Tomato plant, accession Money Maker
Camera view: vertical (180 deg); turntable rotation: 120 degrees
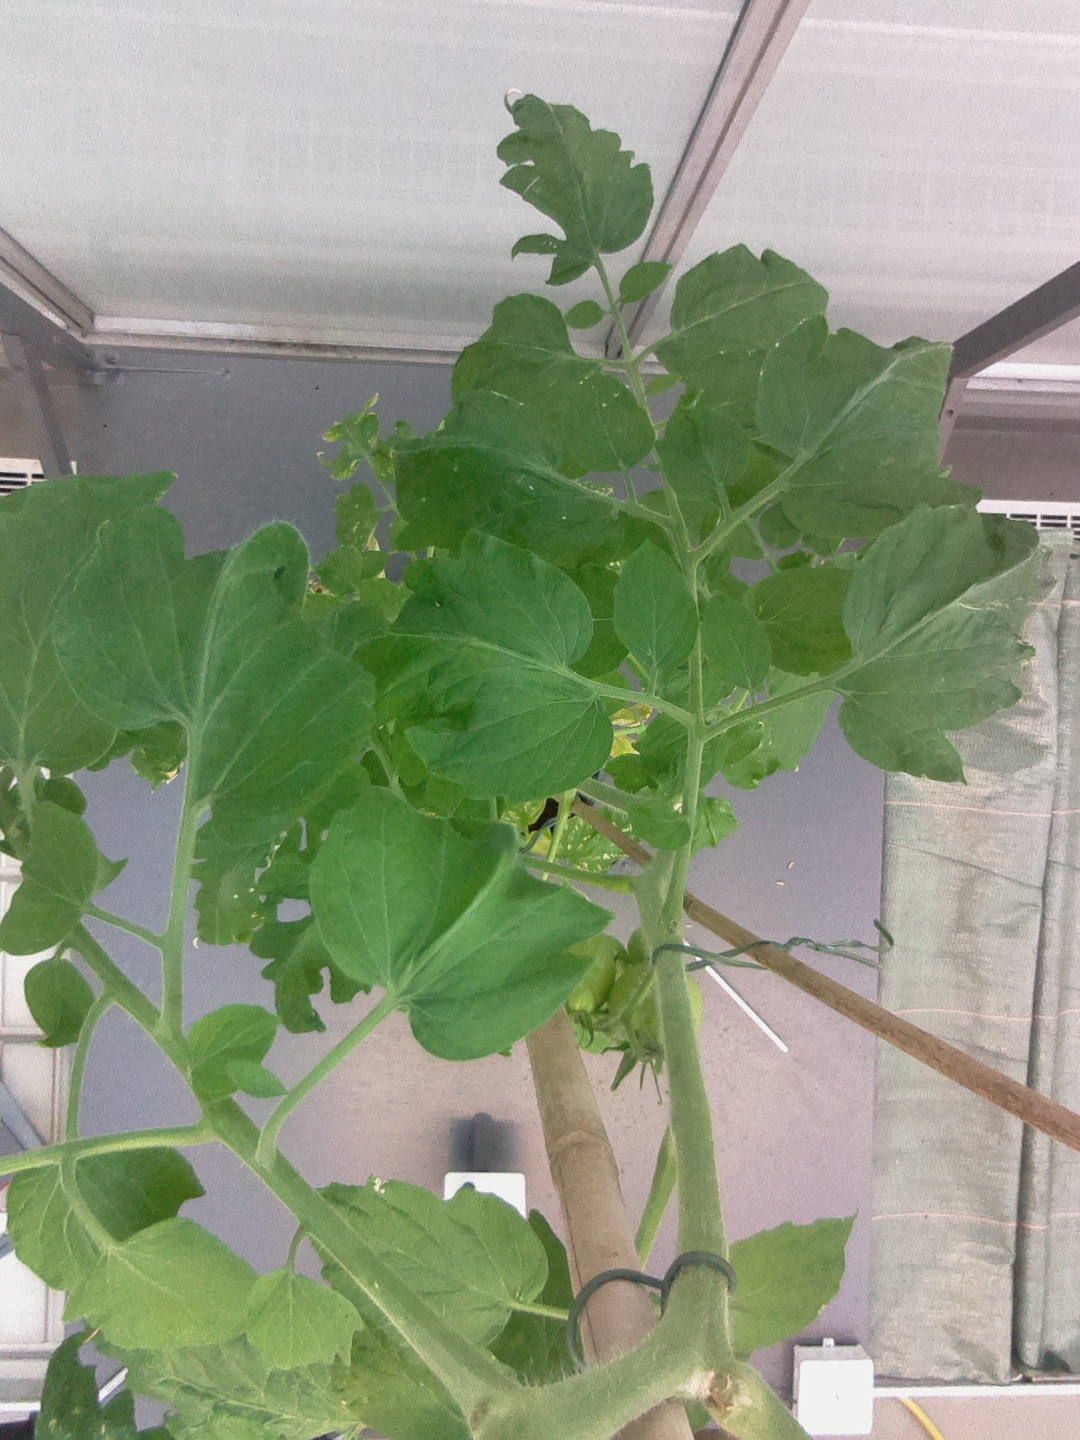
BBCH growth stage 72: 20%-30% of final fruit size